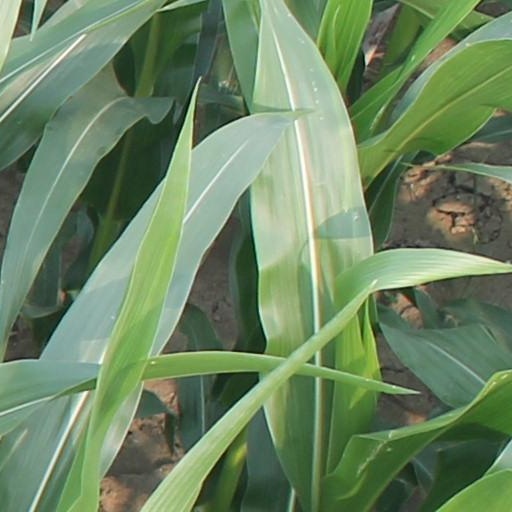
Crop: maize; corn